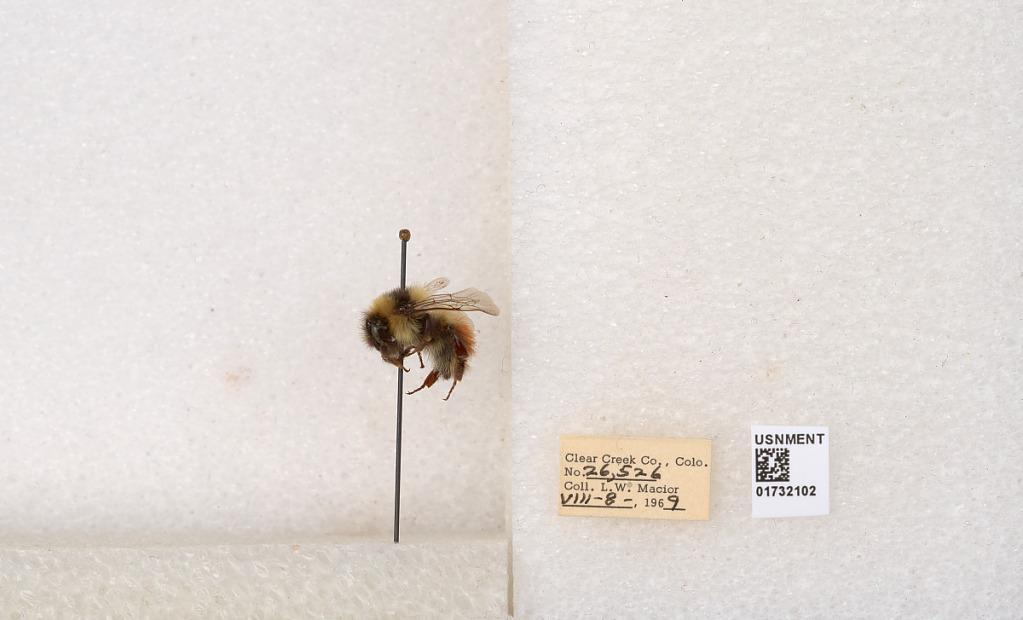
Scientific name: Bombus (Pyrobombus) sylvicola Kirby
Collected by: L. Macior
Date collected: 1969-8-8
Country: United States
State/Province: Colorado
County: Clear Creek
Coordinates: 39.7006, -105.694